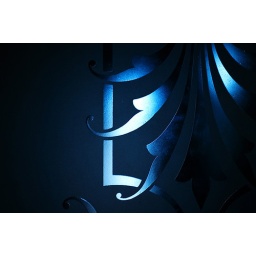
glass etchings on a door in the State Capitol Building